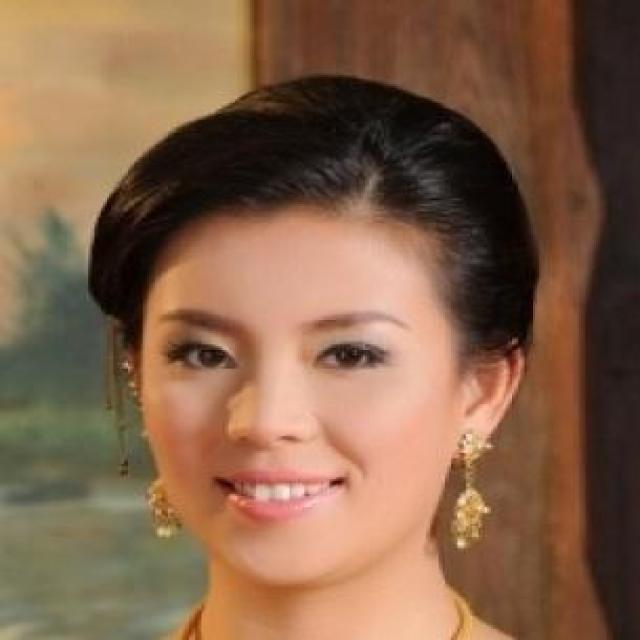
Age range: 21-44